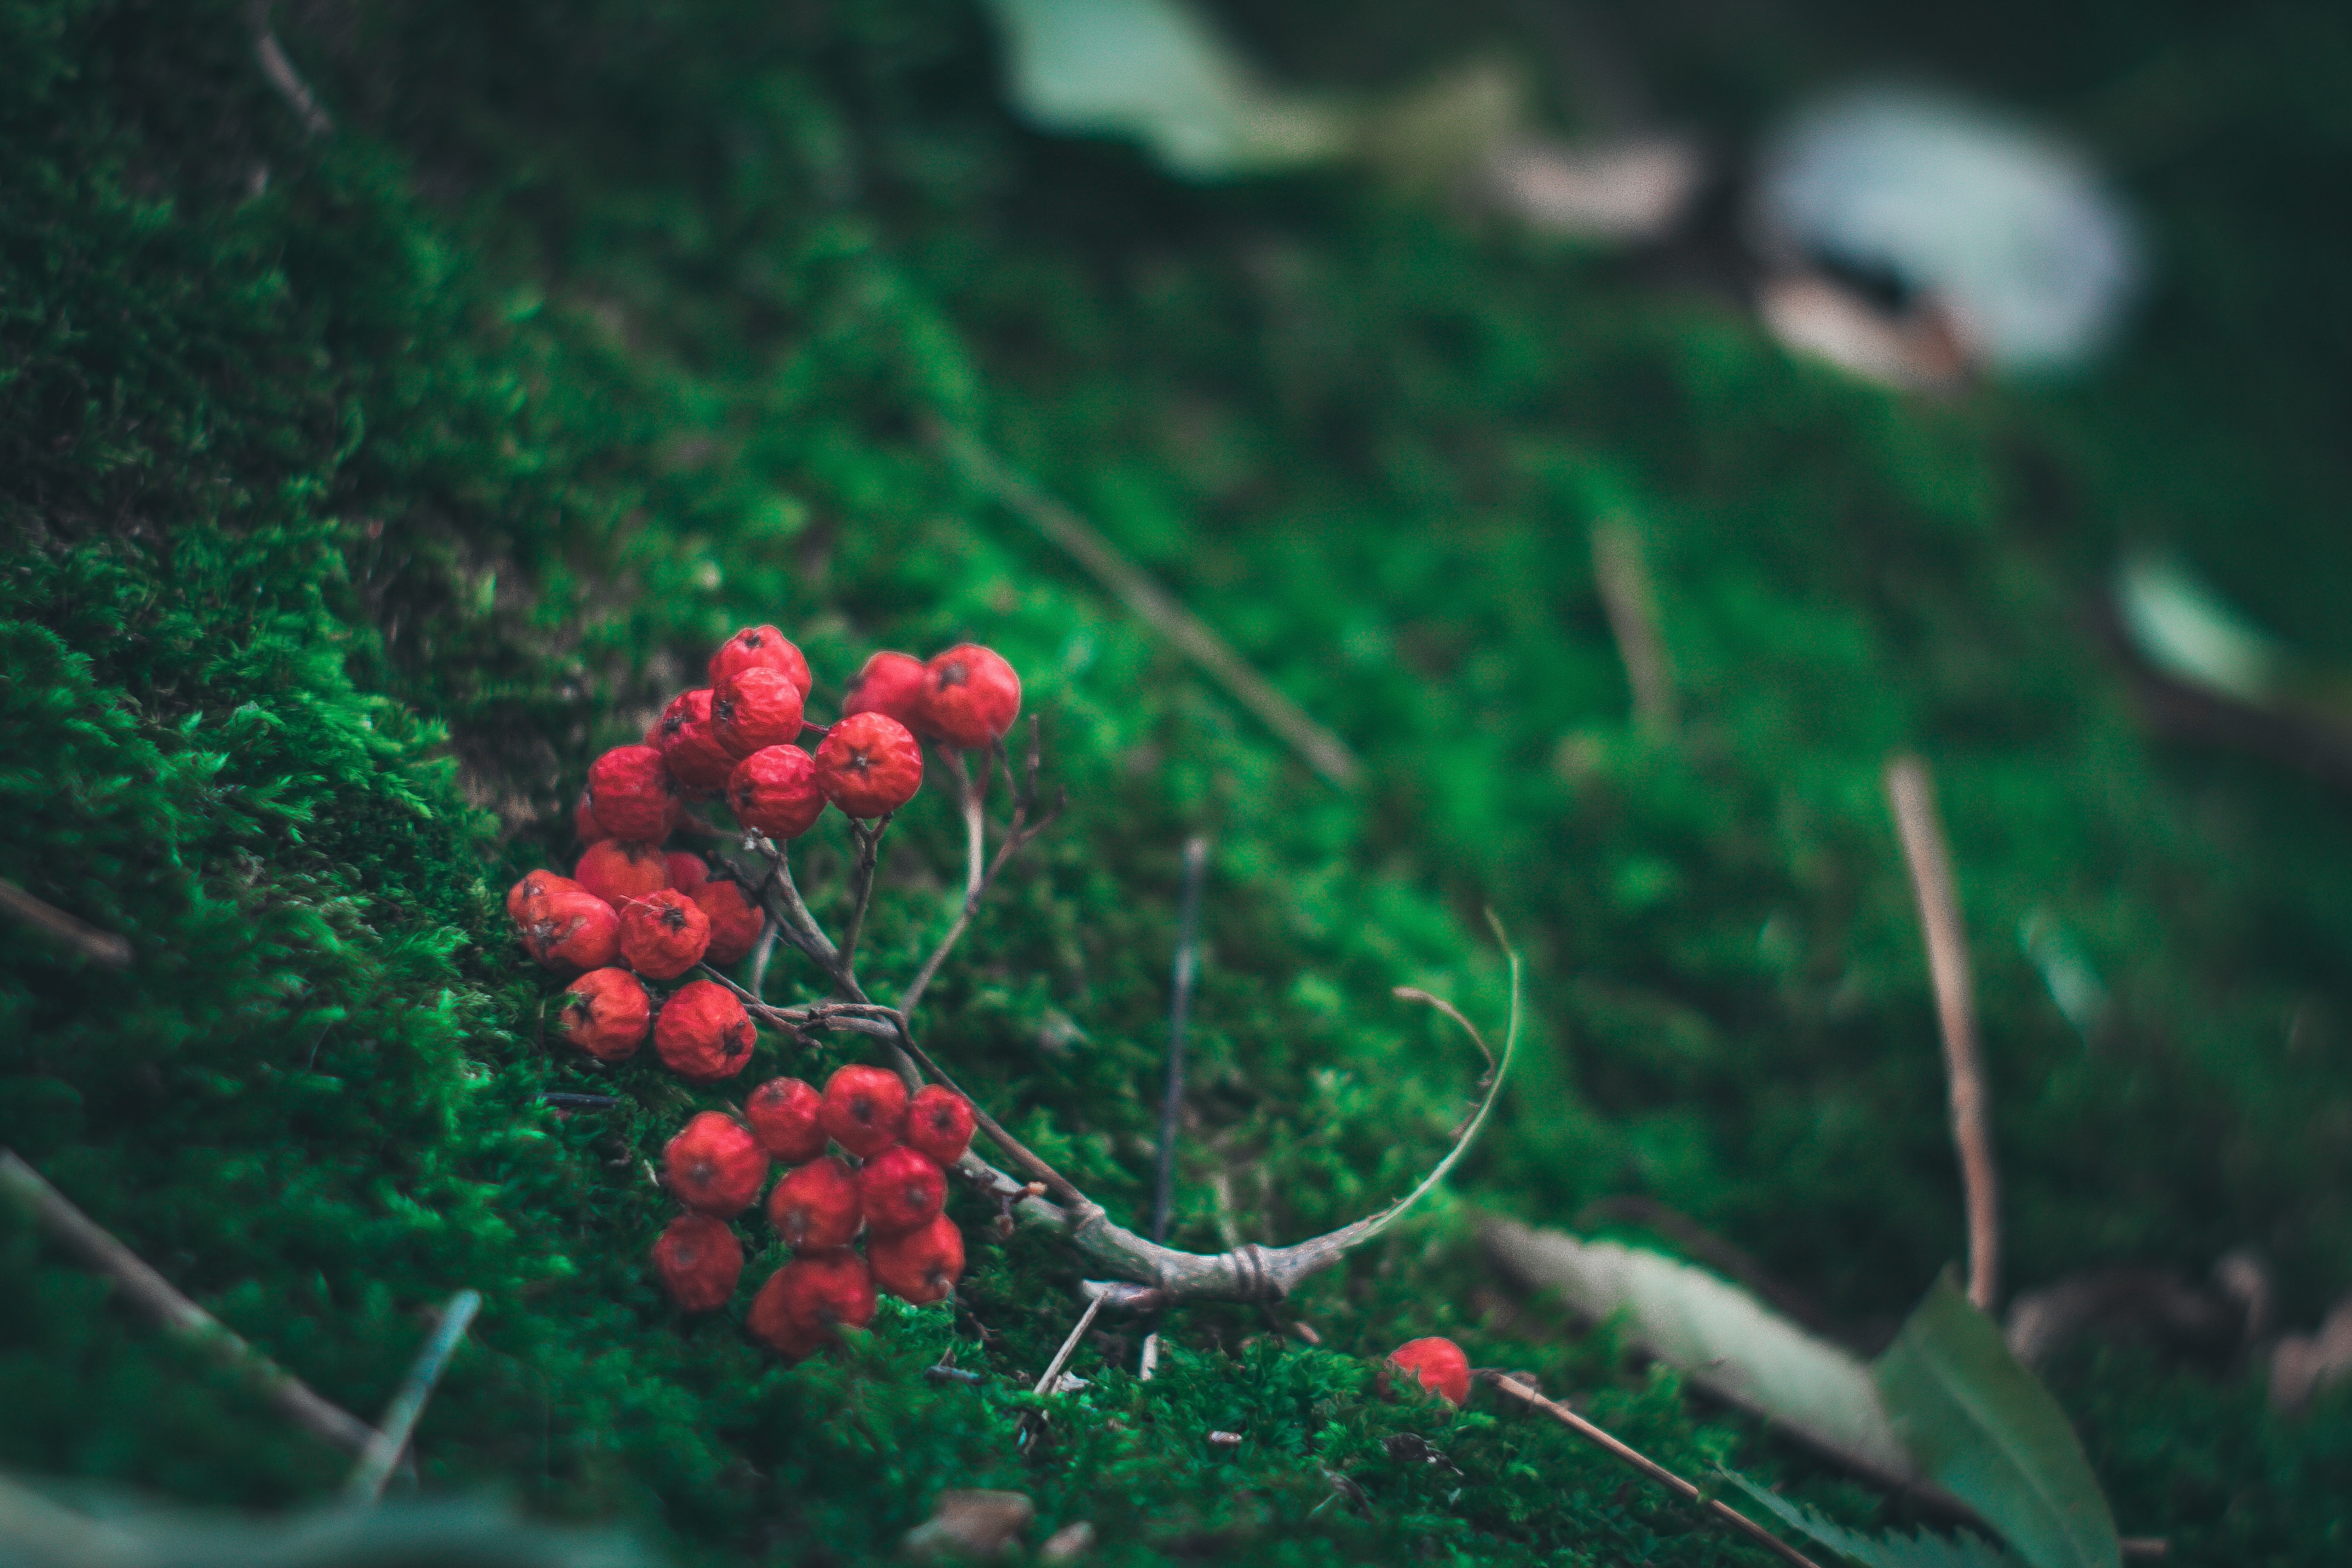
tree, nature, forest, branch, blur, plant, photography, fruit, berry, sunlight, leaf, flower, green, red, biology, botany, flora, close up, macro photography